Innokenti Gerasimov

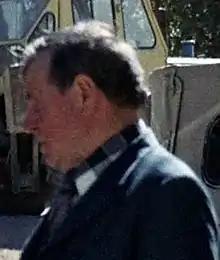
1978

Innokenti Petrovich Gerasimov ( 9 December 1905, in Kostroma – 30 March 1985, in Moscow) was a Soviet geographer and pedologist, professor, academician of the Soviet Academy of Sciences (1953). He was a creator of "constructive geography" – a new scientific direction, which was focused on the problems of conservation and using nature. According to him, constructive geography was formed in the era of the scientific and technological revolution, when geographical science had more complicated tasks, which should cover activity of many branches of the economy and change of many components of nature and society in the territory of very extensive and various regions.